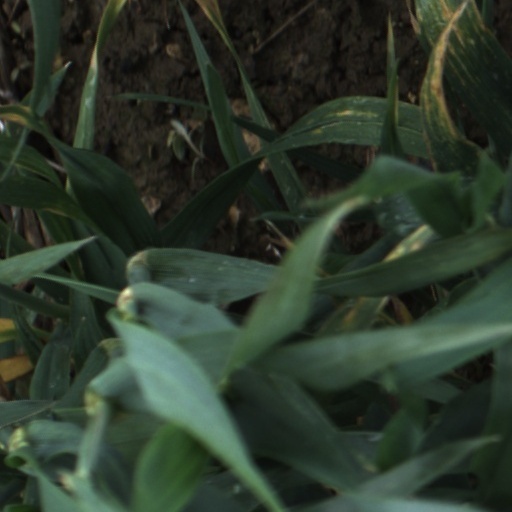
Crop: wheat